Tadeusz Vetulani

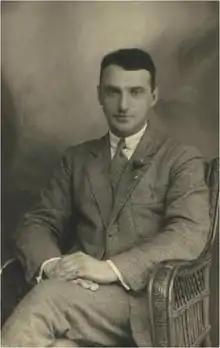

Tadeusz Bolesław Vetulani (13 March 1897 – 24 February 1952) was a Polish agriculturalist and biologist, associate professor of Adam Mickiewicz University in animal husbandry. He was a pioneer of biodiversity research in Poland and conducted notable research into forest tarpan and the Polish koniks, launching restoration and breeding schemes.